Sadako Sasaki

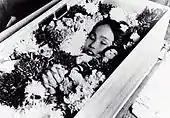
Sadako Sasaki in her casket, her body almost completely covered by flowers.

During her time in the hospital, her condition progressively worsened. Around mid-October 1955, her left leg became swollen and turned purple. After her family urged her to eat something, Sasaki requested tea on rice and remarked, "it's tasty". She then thanked her family, those being her last words. With her family and friends around her, Sasaki died on the morning of October 25, 1955, at the age of 12.